Belavia

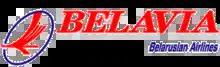
Belavia's previous logo (used until 2016)

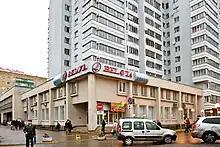
Belavia's head office in Minsk

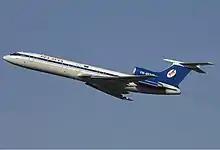
A former Belavia Tupolev TU-154M in 2006

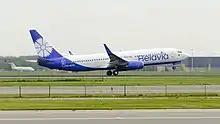
A Belavia Boeing 737-800

On 7 November 1933, the first Belarusian air terminal opened in Minsk. In the next spring, 3 Po-2 aircraft landed in Minsk. They became the first aircraft of the Belarusian air fleet. In 1936 the first regular air route between Minsk and Moscow was established. The Belarusian civil aviation group, an Aeroflot subdivision, was officially founded in the summer of 1940. That year, Belarusian aviators transported 2,200 passengers, 1,534 doctors, 117 ill people, and 338 tonnes of cargo.